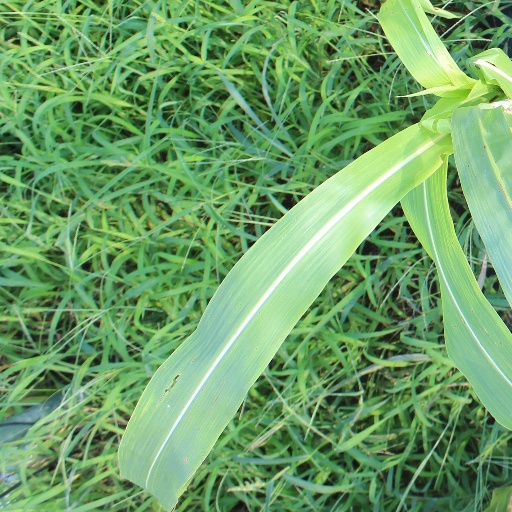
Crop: sorghum